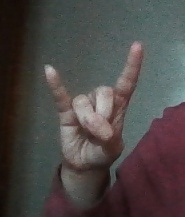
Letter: la